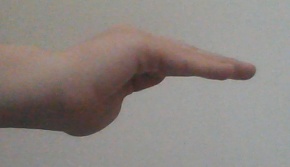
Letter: haa